João Frederico Ludovice

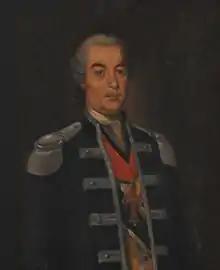
João Frederico Ludovice.

Johann Friedrich Ludwig (1670 in Baden-Wurttemberg – 18 January 1752 in Lisbon), known in Portugal as João Frederico Ludovice, was a German-born Portuguese architect and goldsmith.